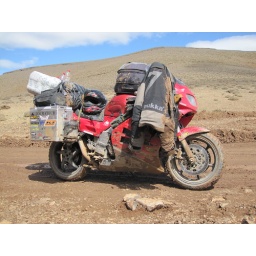
Just crashed the bike on a dirt road in the Atlas mountains